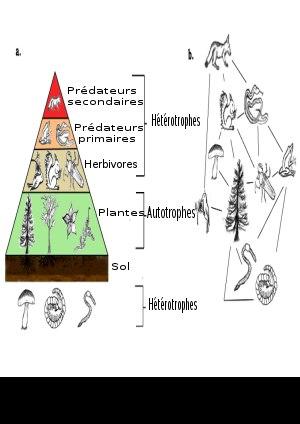
Un réseau trophique est un ensemble de chaînes alimentaires reliées entre elles au sein d'un écosystème et par lesquelles l'énergie et la biomasse circulent.
La pyramide écologique est une forme de représentation graphique pour indiquer des rapports entre différentes catégories d'espèces correspondant à différents niveaux trophiques. Le premier maillon est les décomposeurs, puis les plantes autotrophes, les herbivores, les prédateurs primaires et les prédateurs secondaires, voire les prédateurs tertiaires.
En écologie, le niveau trophique ou maillon trophique est le rang qu'occupe un être vivant dans un réseau trophique. Il se mesure en quelque sorte par la distance qui sépare cet être du niveau basique qui est celui de la production primaire autotrophe.